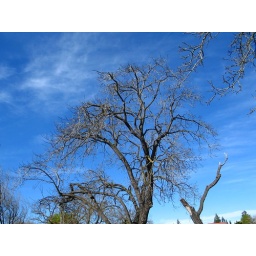
Bare tree against blue sky